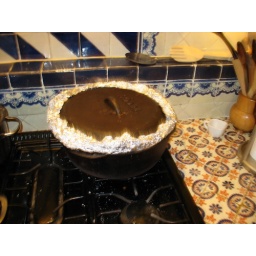
Our makeshift &amp;quot;Pib&amp;quot; or oven where we cook our banana leaf-wrapped Chicken in Achiote paste